Meeting Hall (Beaver, Utah)

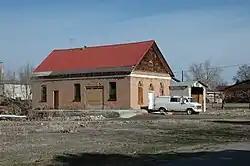

The Meeting Hall is a building at 1st North and 3rd East in Beaver, Utah, that was built in 1909. It was property of the Beaver Relief Society.